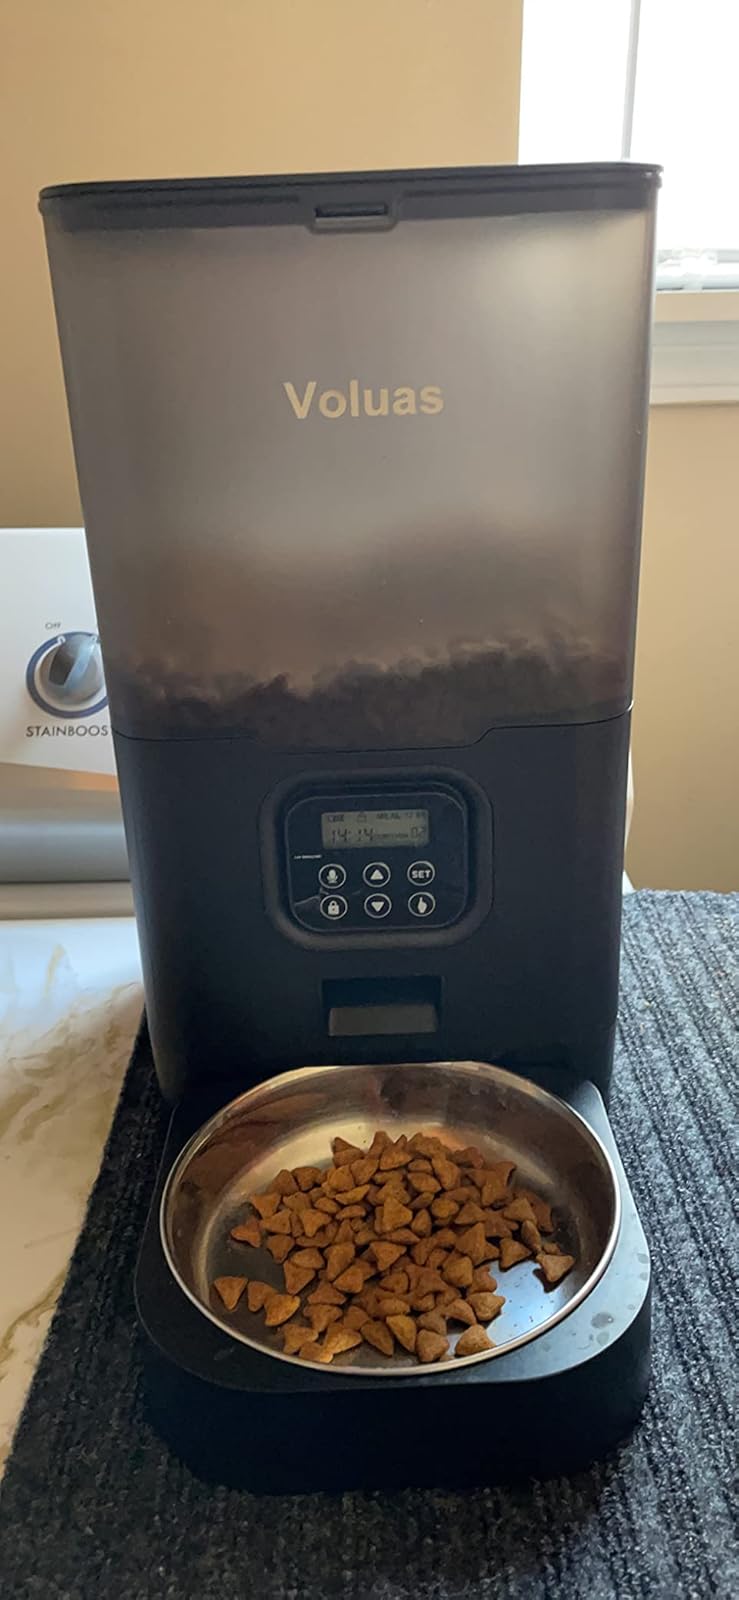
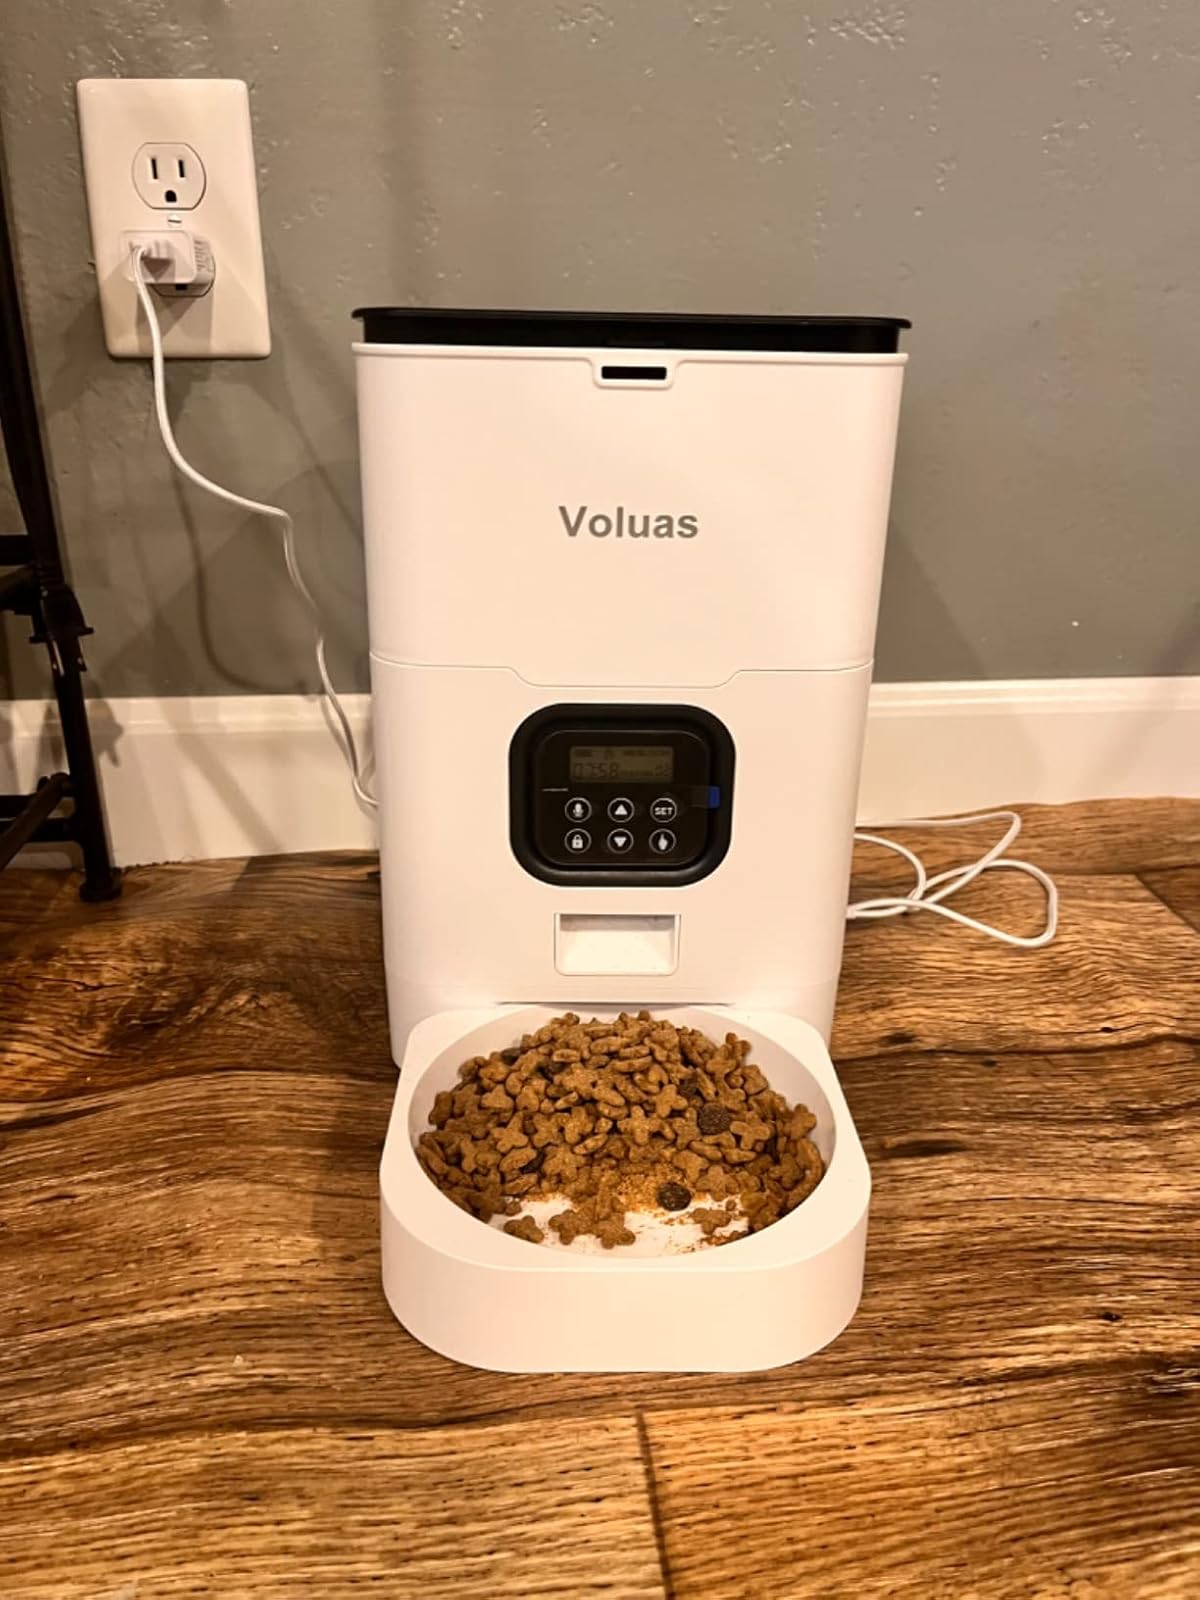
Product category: items_feeder
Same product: no